Antola Natural Regional Park

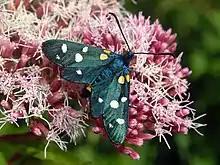
Zygaena ephialtes, a common moth in the Antola area

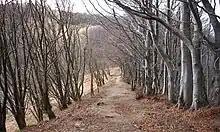
Beech trees near Monte Antola.

Busalla, Crocefieschi, Fascia, Gorreto, Montebruno, Propata, Ronco Scrivia, Rondanina, Savignone, Torriglia, Valbrevenna, Vobbia.